UC Santa Barbara Gauchos men's soccer

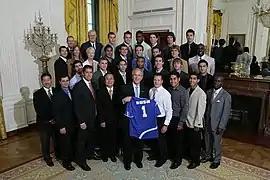
2006 White House visit with George W. Bush.

The crowning achievement of the men's soccer program took place in 2006, where UCSB won the NCAA Division I Championship in a 2–1 decision over UCLA. It marked the program's first championship and only the university's second athletics championship (1979 Men's Water Polo).